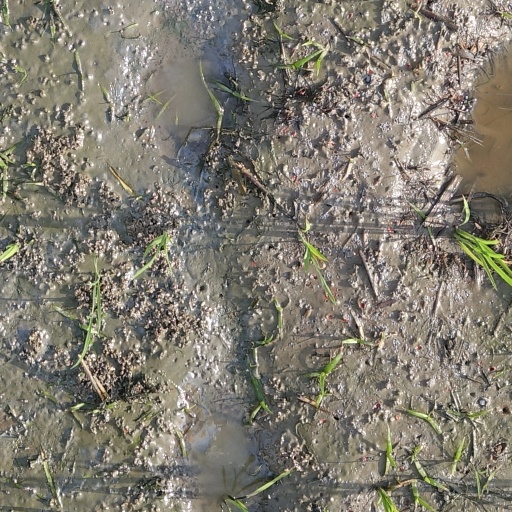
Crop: rice